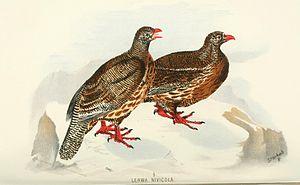
Lerwa nivicola = Lerwa lerwa (Lerva des neiges)